Leopard 1

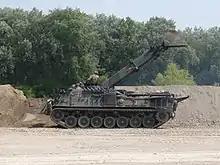
An armoured engineering vehicle "Dachs" (Badger) German Army

The next 110 vehicles in the fifth production batch were fitted with a new type of welded turret designed by Blohm & Voss, which was equipped with spaced armour, and a wedge-shaped gun mantlet, resulting in the Leopard 1A3. Although the level of armour protection was equivalent to the cast turrets of the prior A2, the internal volume was increased by 1.5 m and the effective protection level was increased. The commander was given an improved TRP 2A independent observation periscope and both of the loader's fixed periscopes were replaced with a single unit with tilt and traverse adjustment. Most of the vehicles of this batch were allocated to the 10th and 12th Panzer Divisions. Henceforth, all newly manufactured Leopard 1 tanks from Krauss-Maffei and MaK would use this welded turret, as casting large parts such as tank turrets was overly complex and the welded design carried greater upgrade potential.